Boosie Badazz

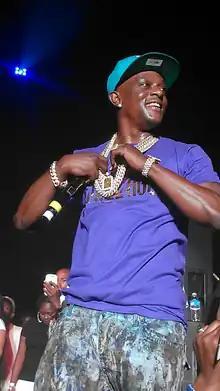
Boosie Badazz performing in 2014

Torence Ivy Hatch Jr. (born November 14, 1982), better known by his stage name Boosie BadAzz or simply Boosie (formerly Lil' Boosie), is an American rapper. Hatch began rapping in the 1990s as a member of the Southern hip hop collective Concentration Camp, eventually pursuing a solo career in 2000 with the release of his debut album "Youngest of da Camp". After leaving the label the following year, he signed with Pimp C's Trill Entertainment to release his second studio album, "For My Thugz" (2002). One of the most prominent figures of Southern